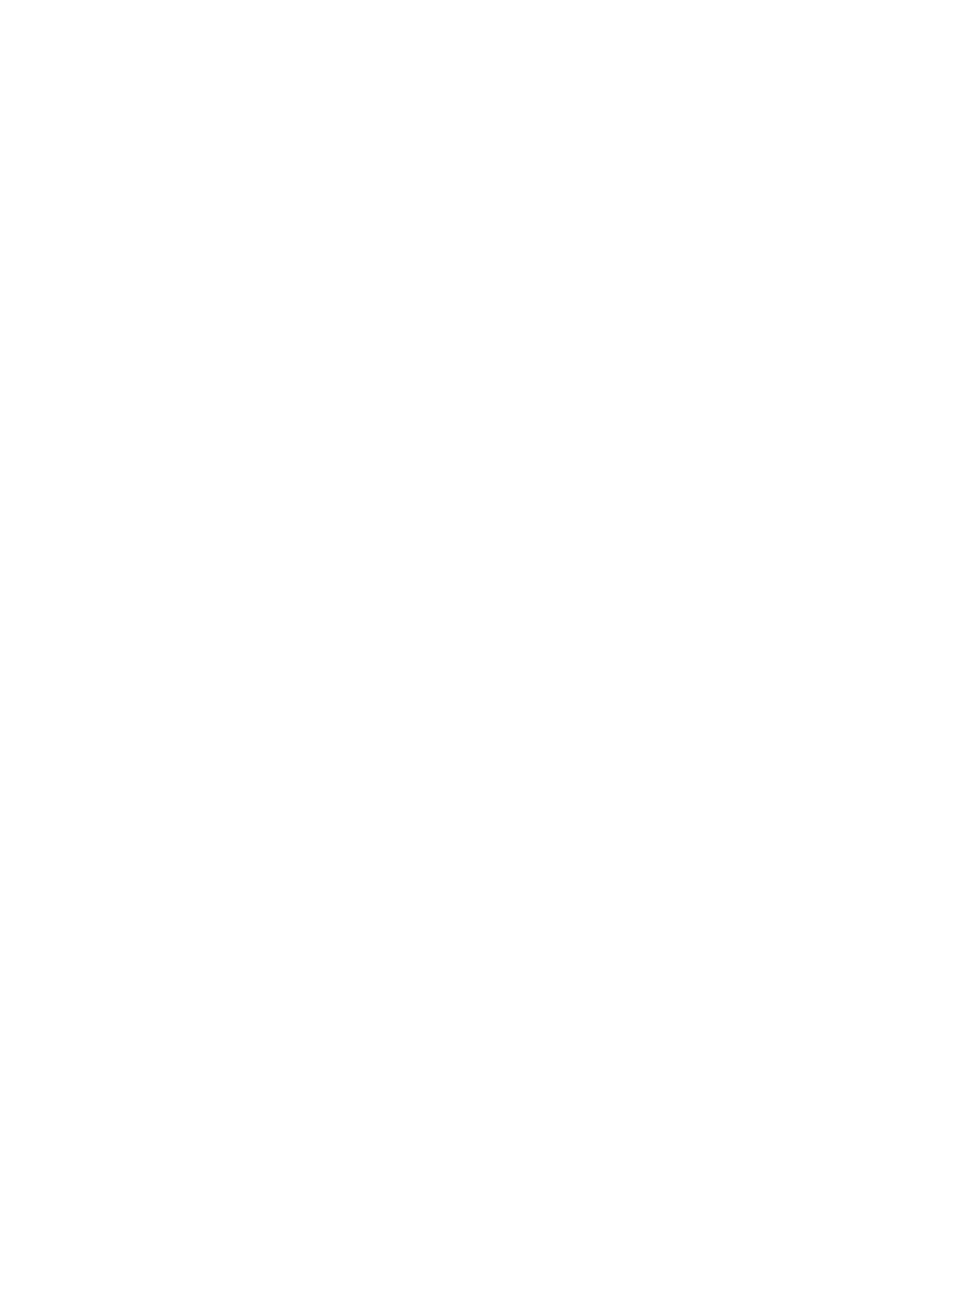Question: Can you please tell me what this says?
Answer: unanswerable